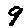
Label: 9